Lattice and bridged-T equalizers

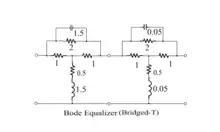
Bode equalizer (bridged-T)

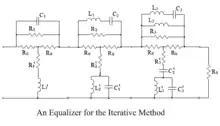
Equalizer to correct attenuation plot

This can be easily converted to a cascade of standard constant resistance bridged-T sections of the form described earlier, as shown on the right. (Aa simpler circuit is also possible, which uses fewer resistors).